History of Ceará

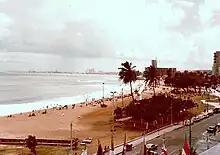
View of Fortaleza's coastline in the 1980s, with a view of the monument to the Ocean Interceptor.

The Sixth Republic began in Ceará with the election of Maria Luiza as mayor of Fortaleza in 1986. She was the first female mayor of a state capital elected by the Workers' Party and the first female politician to be elected to this position after the military regime. Dissatisfaction with the politics practiced during the dictatorship and the redemocratization movement spurred transformations in political power and the decline of the traditional hegemony of coronelism.